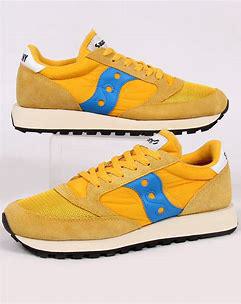
Brand: Saucony
Model: Jazz